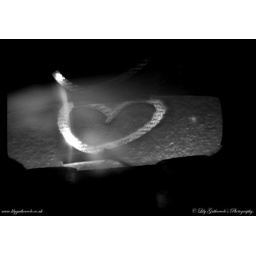
SNOW, in the interior mirror reflection in my car of my back window.